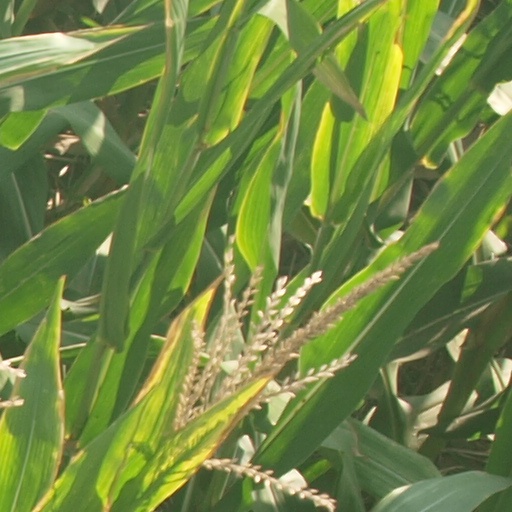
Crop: maize; corn